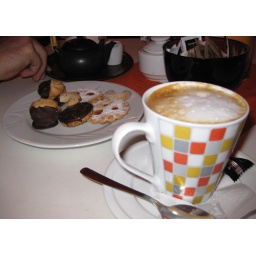
coffee, tea, and cookies after our long (4 hour) hike around the lake and up to the castle